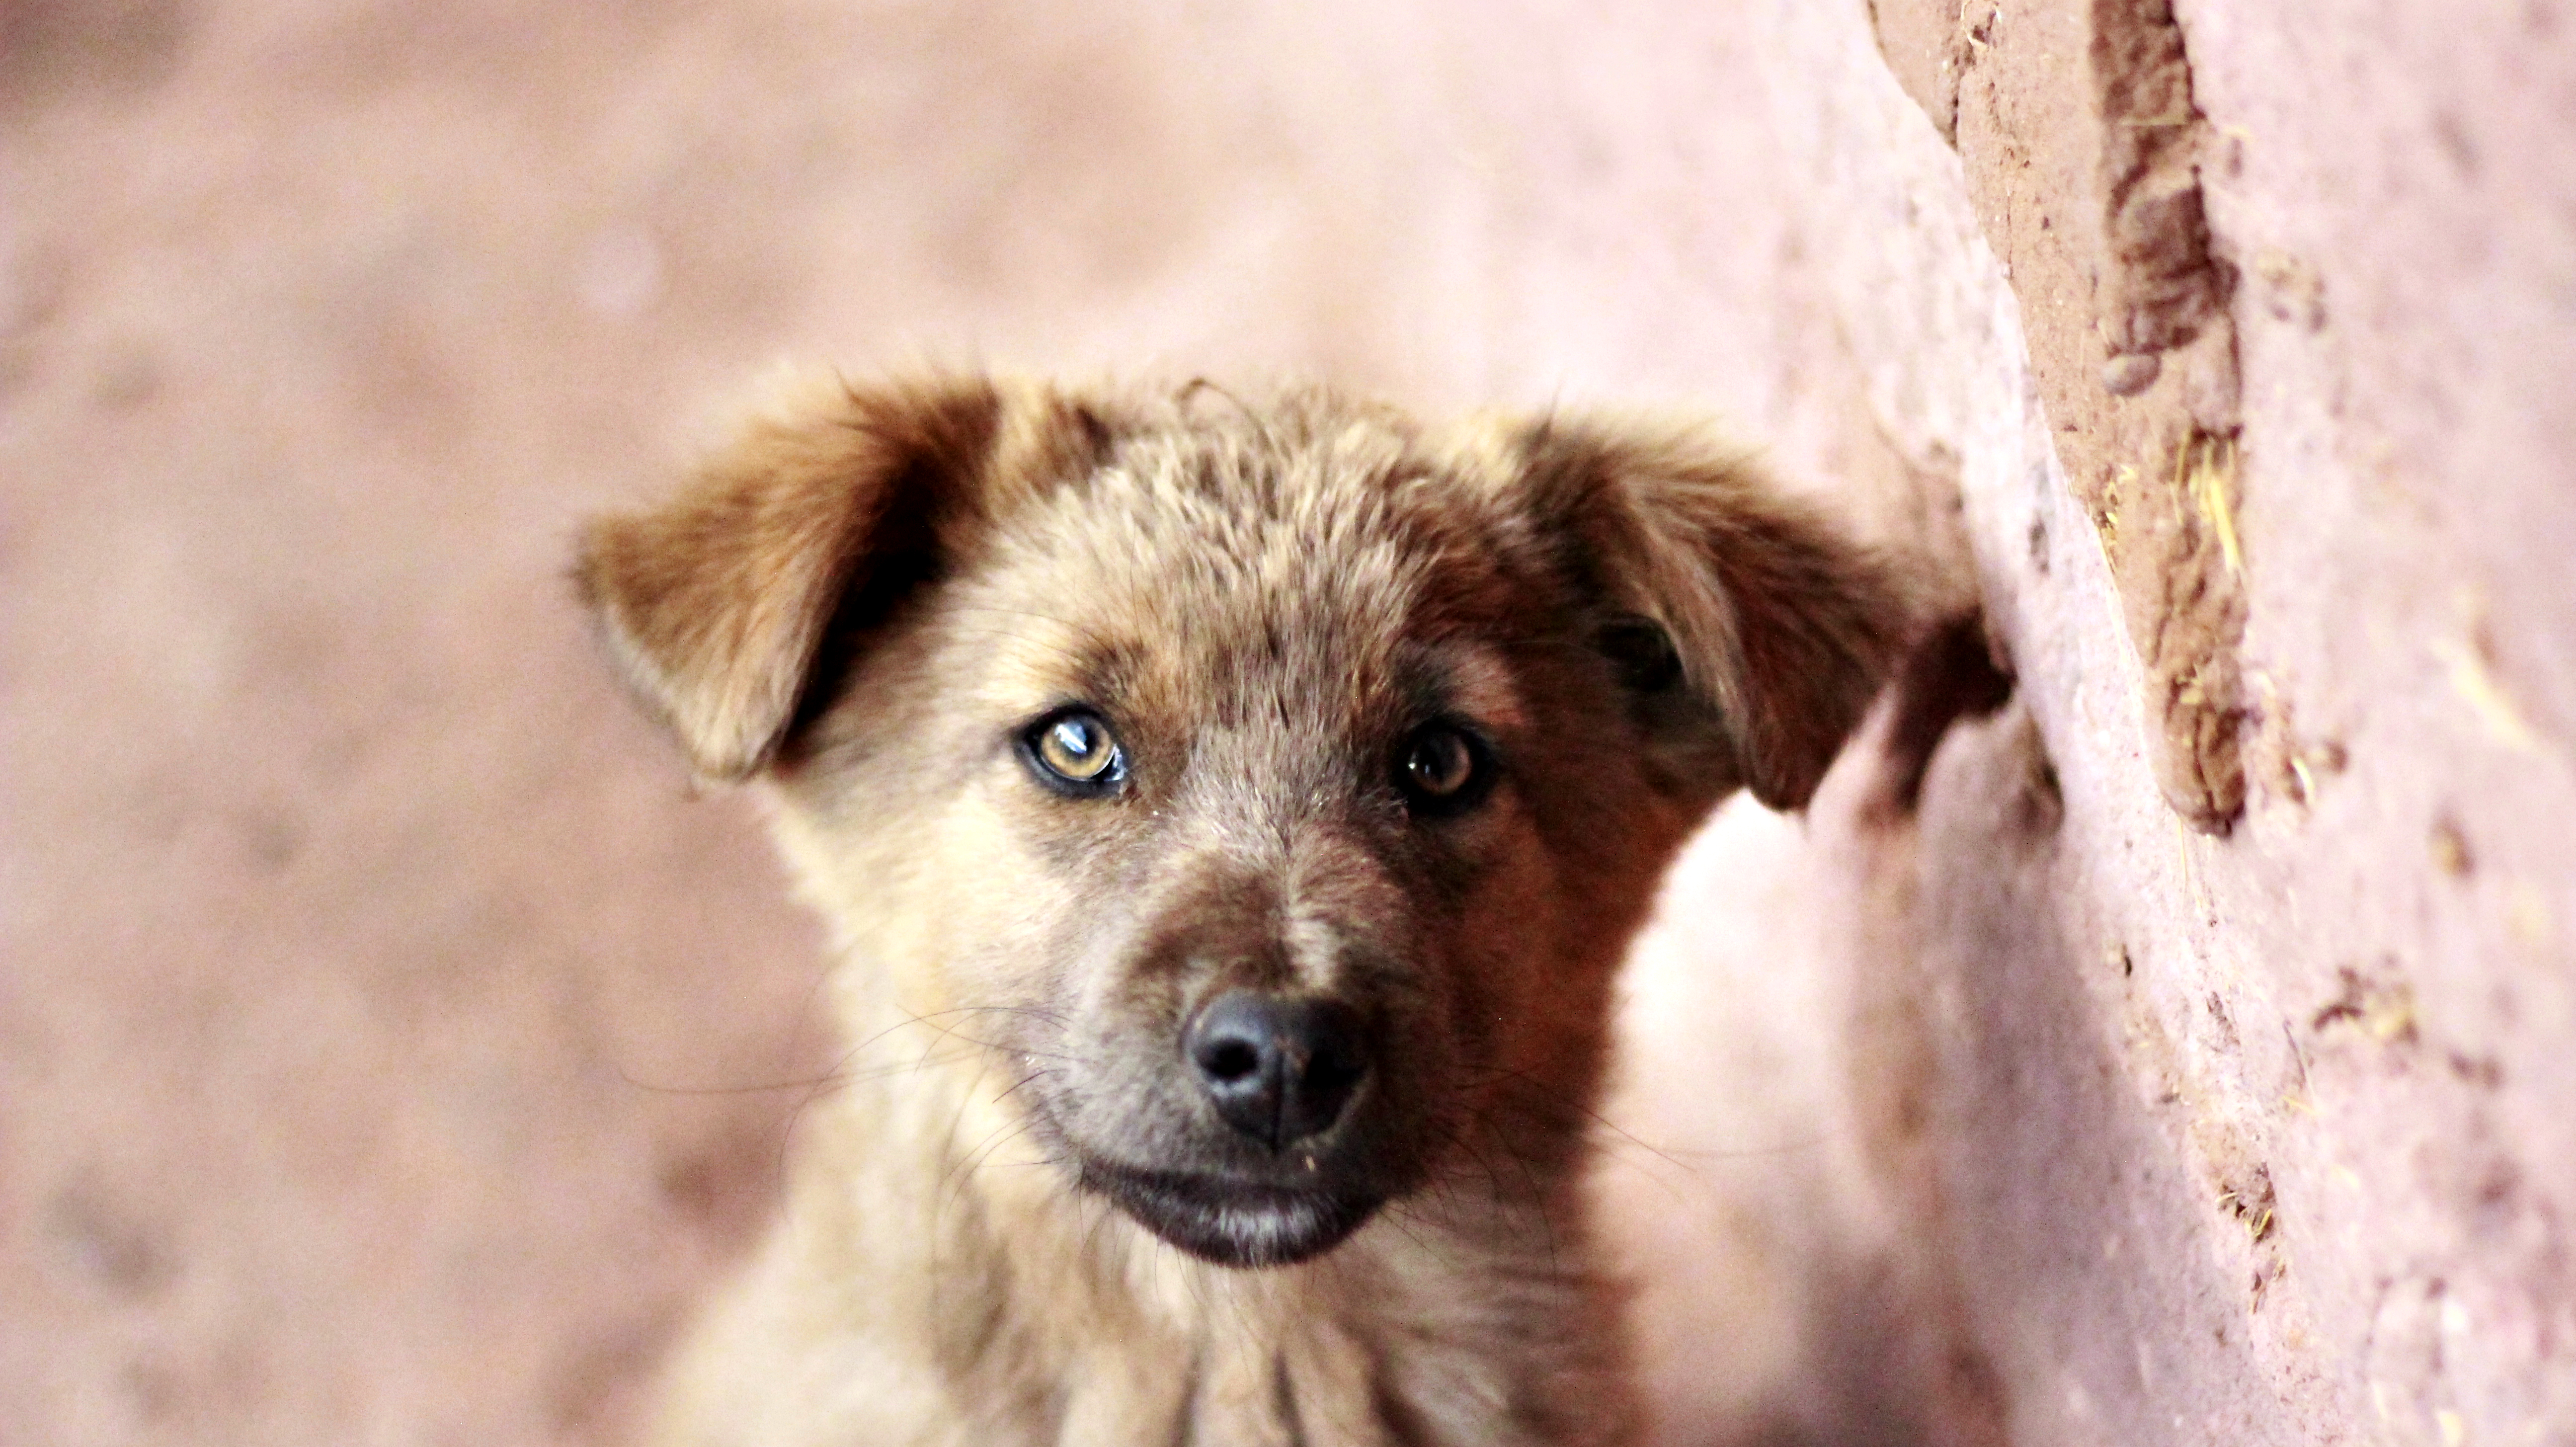
puppy, dog, animal, pet, fluffy, mammal, close up, hairy, vertebrate, dog breed, street dog, dog like mammal, dog breed group, dog crossbreeds